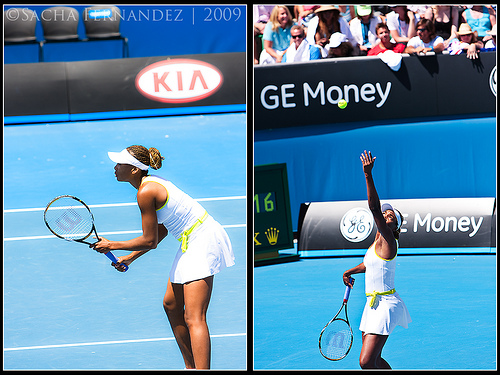
một nữ vận động viên tennis đang cầm vợt trong khi một người khác đang tung quả bóng lên cao